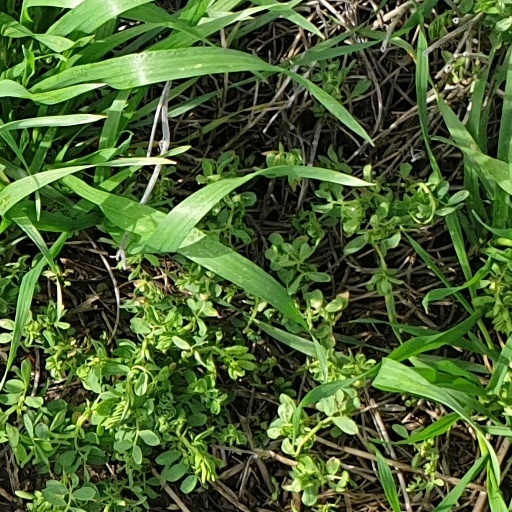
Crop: wheat